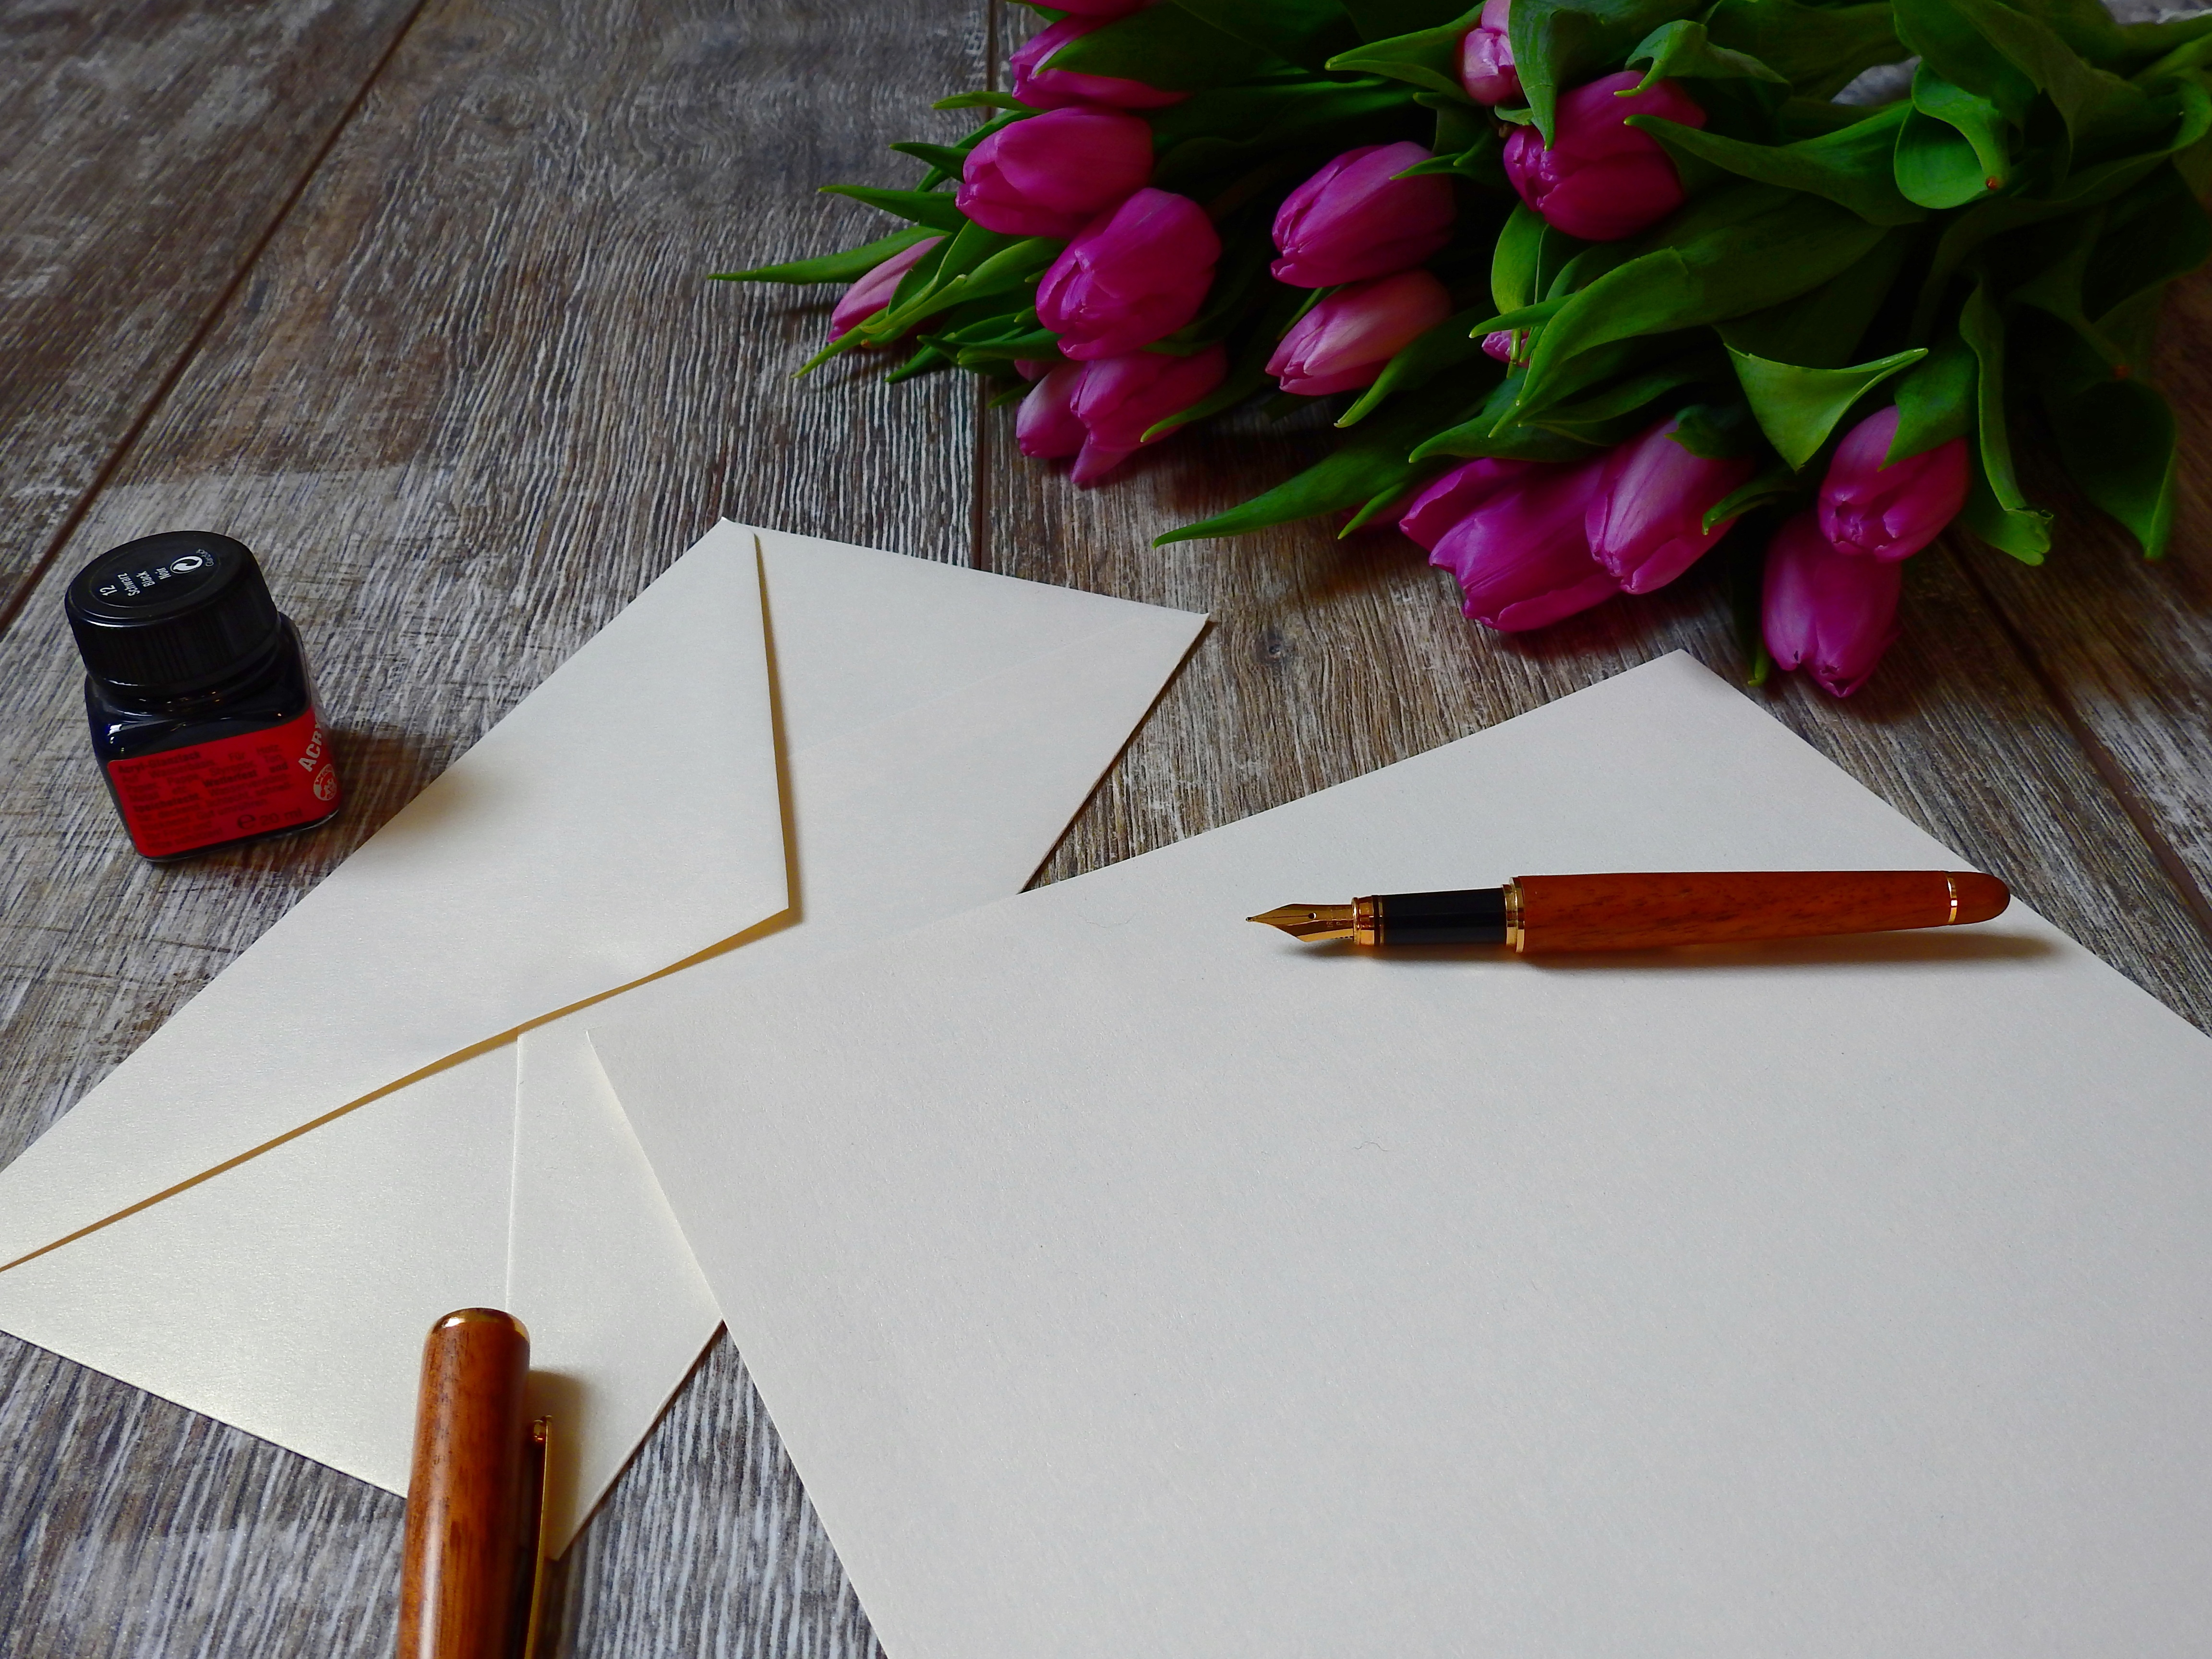
writing, blossom, flower, bloom, love, bouquet, red, color, communication, romantic, paper, ink, fountain pen, writing implement, art, letters, tulips, leave, filler, communicate, writing utensil